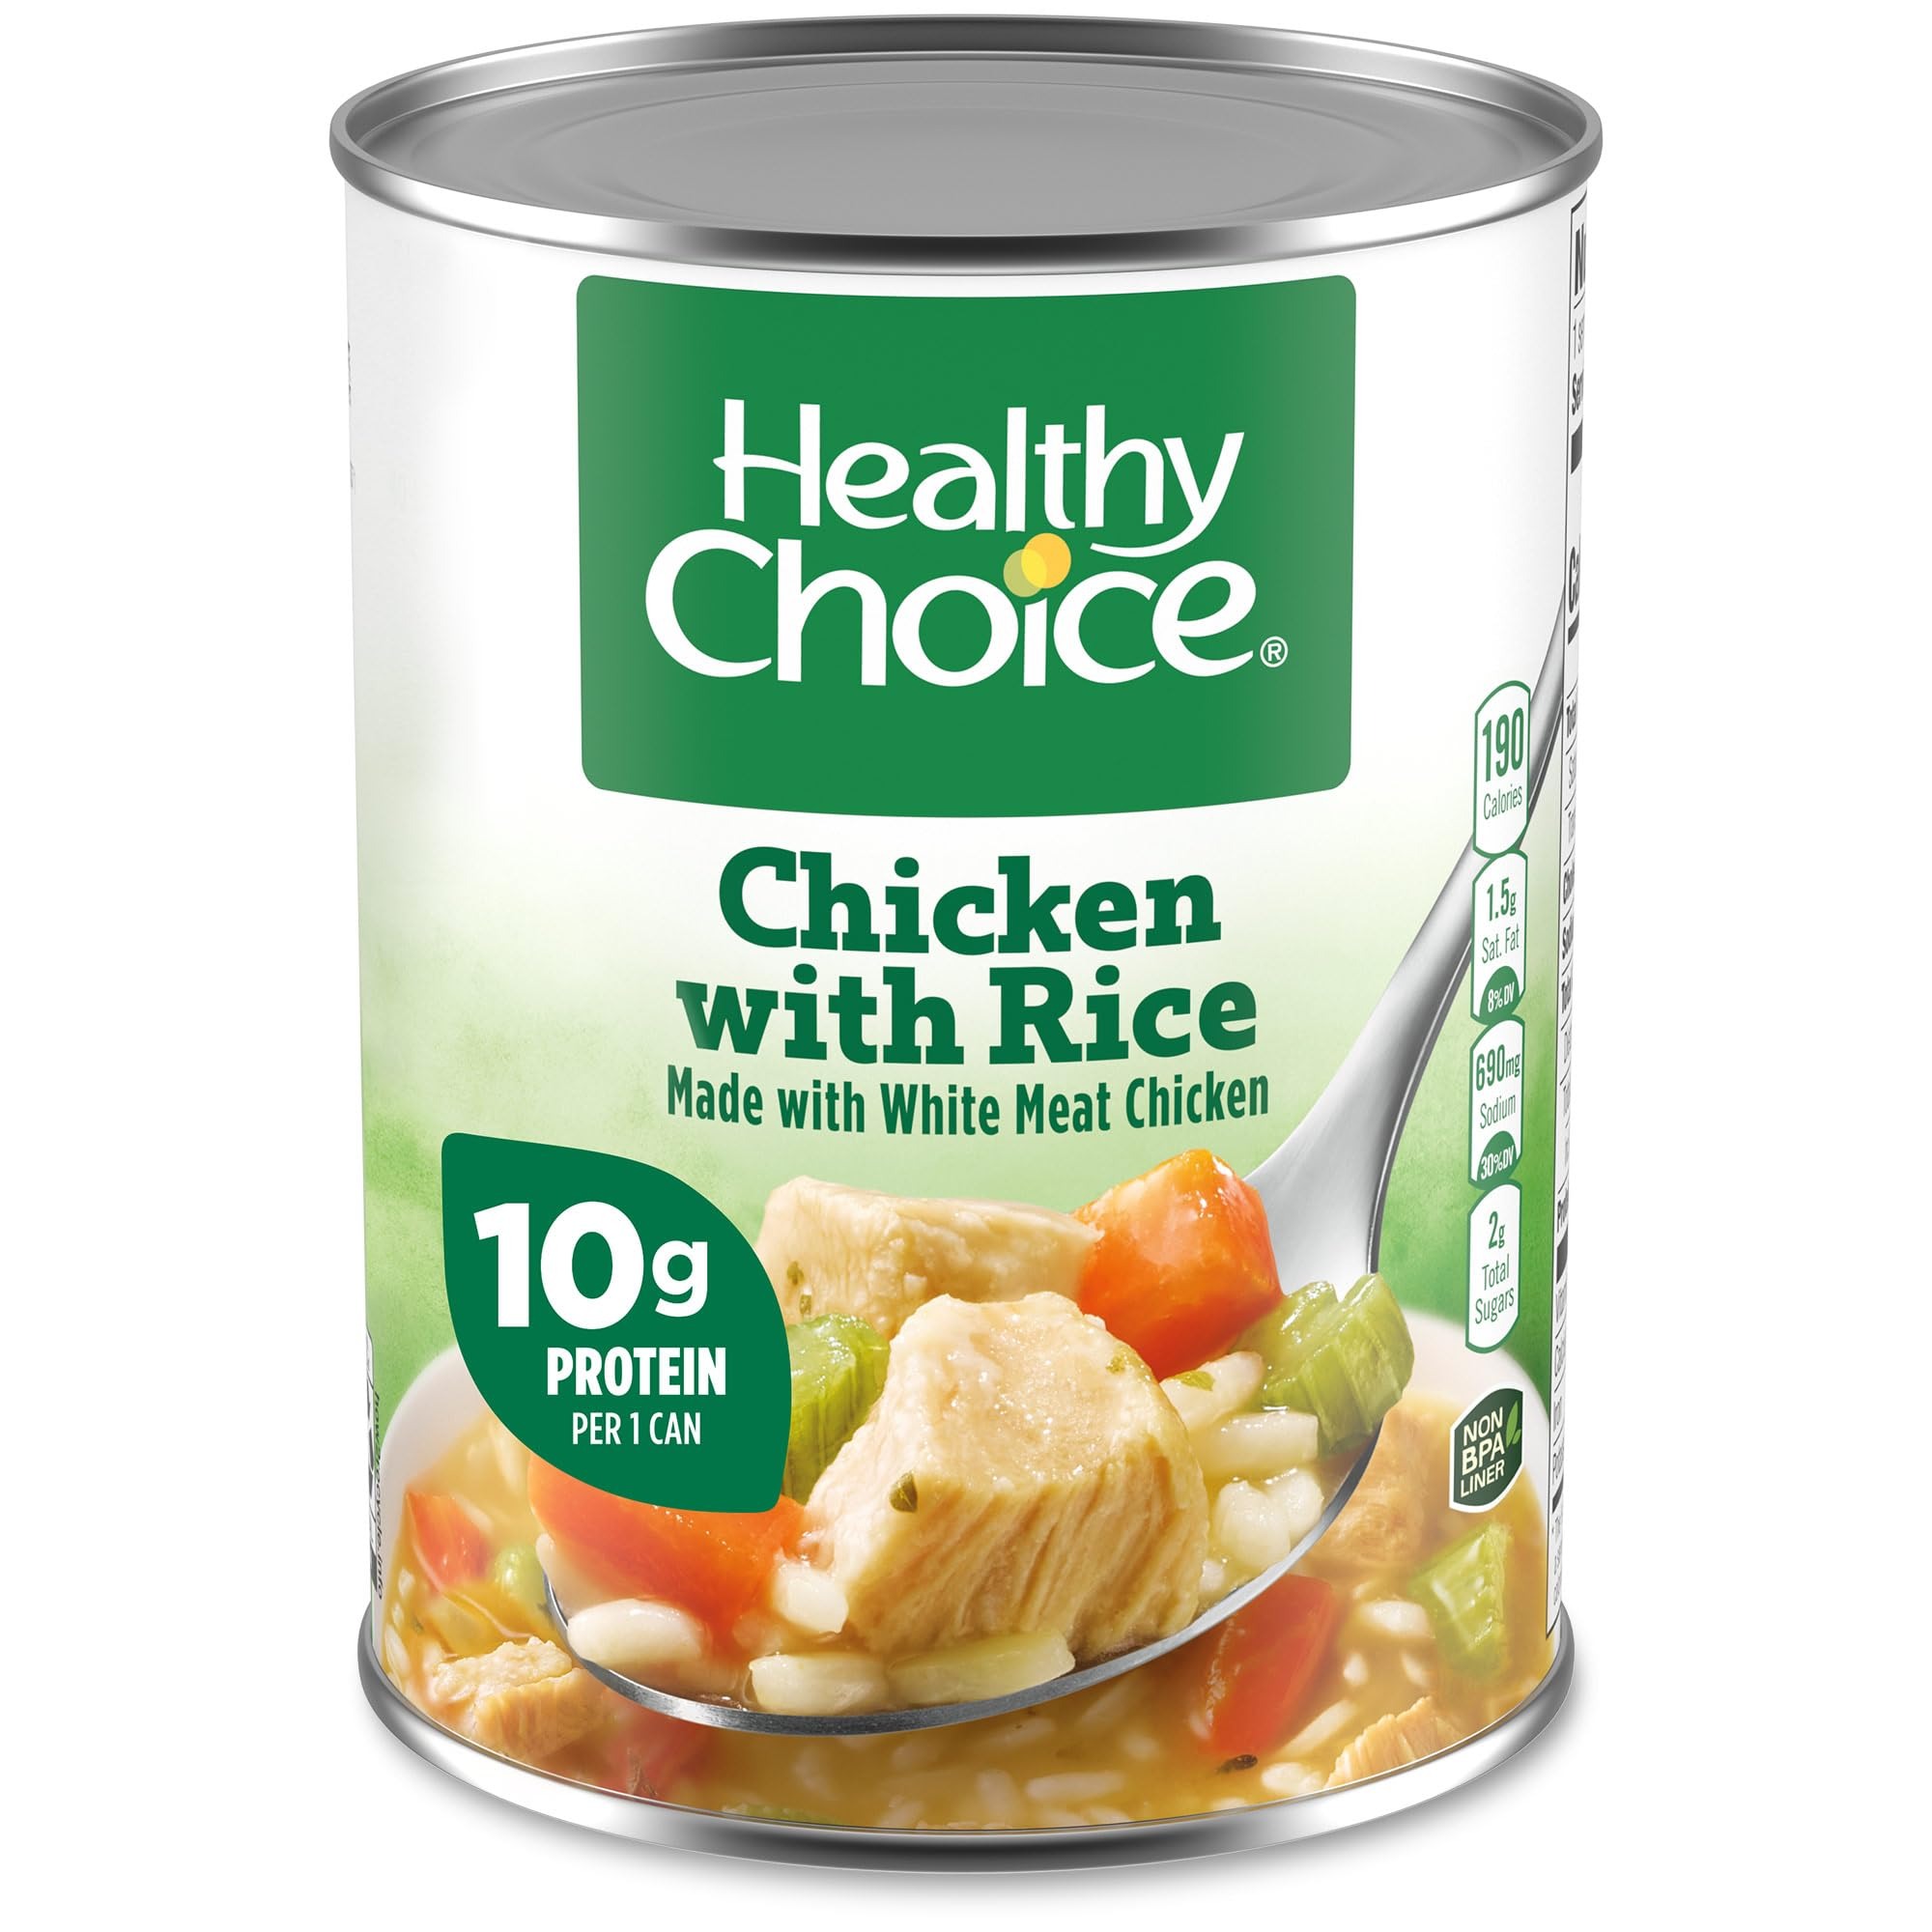
Item Name: Healthy Choice Chicken with Rice Soup, 15 Ounce Cans, Pack of 12
Bullet Point 1: Cherish a convenient, hearty yet healthy meal Made with garden vegetables, fragrant herbs, and tender meat in every bite, ready in just 90 seconds.
Bullet Point 2: Tantalize your taste buds with this bold classic filled with tender morsels of white-meat chicken, white rice, and a vibrant mixture of vegetables, all steeped in a flavorful broth.
Bullet Point 3: Fits a low carb lifestyle with 14g net carbs per serving (15g total carbs minus 1g dietary fiber)
Bullet Point 4: Enjoy this wholesome soup as a snack, for lunch, or settle down at the dinner table after a long day for a classic meal.
Bullet Point 5: This delicious meal contains twelve 15 ounce (425g) cans, each with two servings; 110 calories, 0g Trans fat, and 5g protein per serving; Contains soy.
Bullet Point 6: This savory soup knows how to please a palate.
Bullet Point 7: Allergens : Contains Soy
Value: 180.0
Unit: Ounce

Price: 3.36